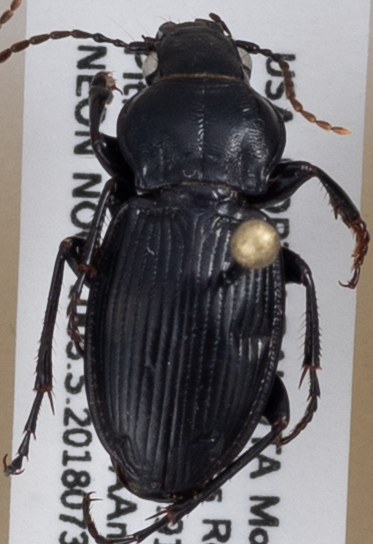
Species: Cyclotrachelus torvus
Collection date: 2018-07-31
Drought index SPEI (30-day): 0.31
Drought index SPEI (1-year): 0.47
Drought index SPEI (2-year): -0.17